Deva (Jainism)

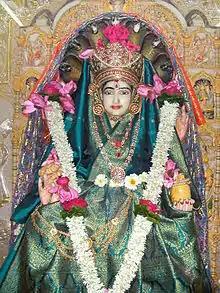
Idol of Padmāvatī devī, śāsanadevī of Lord Parshvanatha at Walkeshwar Temple. She is one of the most popular demi-goddesses amongst the Jains. Worship of such persons is considered as "mithyātva" or wrong belief and many Jains unknowingly get involved in such worship.

The Sanskrit word Deva has multiple meanings in Jainism. In many places the word has been used to refer to the Tirthankaras (spiritual teachers of Dharma). But in common usage it is used to refer to the heavenly beings. These beings are born instantaneously in special beds without any parents just like hell beings ("naraki"). According to Jain texts, clairvoyance ("avadhi jnana") based on birth is possessed by the celestial beings.